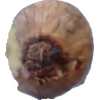
Label: onion